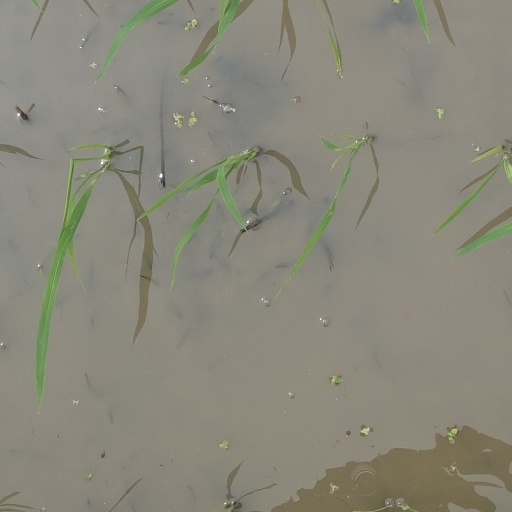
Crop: rice